K2

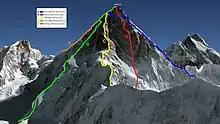
The routes climbed on the Northwest of the mountain. A: West Ridge; B: West Face; C: Northwest Ridge; D: North Ridge; E: Northeast Ridge.

The standard route of ascent, used by 75% of all climbers, is the Abruzzi Spur, located on the Pakistani side, first attempted by Prince Luigi Amedeo, Duke of the Abruzzi in 1909. This is the peak's southeast ridge, rising above the Godwin-Austen Glacier. The spur proper begins at an altitude of , where Advanced Base Camp is usually placed. The route follows an alternating series of rock ribs, snow/ice fields, and some technical rock climbing on two famous features, "House's Chimney" and the "Black Pyramid." Above the Black Pyramid, the route continues along dangerously exposed and difficult-to-navigate slopes leading to the easily visible "Shoulder" and then on to the summit. The last major obstacle is a narrow couloir known as the "Bottleneck", which places climbers dangerously close to a wall of seracs that form an ice cliff to the east of the summit. It was partly due to the collapse of one of these seracs around 2001 that no climbers reached the summit in 2002 and 2003.